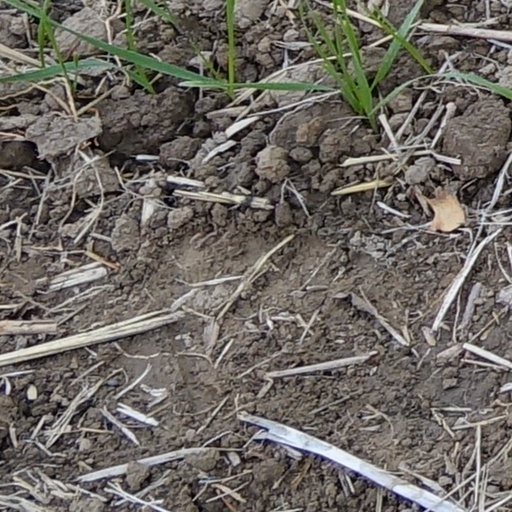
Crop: wheat